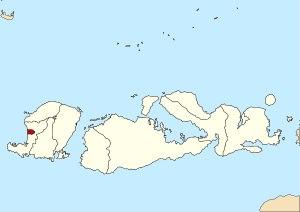
Mataram est une ville d'Indonésie, capitale de la province des Petites îles de la Sonde occidentales, chef lieu du kabupaten de Lombok occidental, située sur l'île de Lombok. En 2010, sa population est estimée à 402 296 habitants.